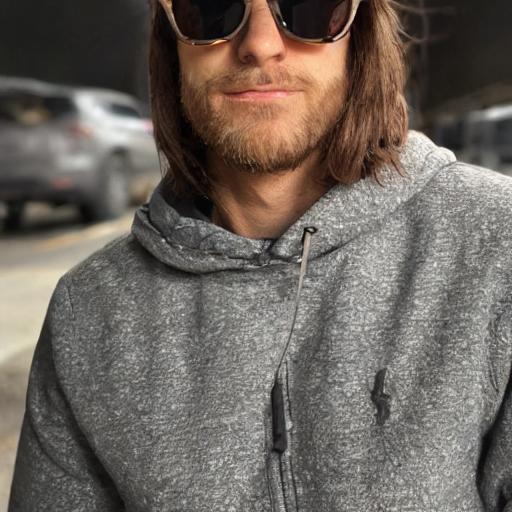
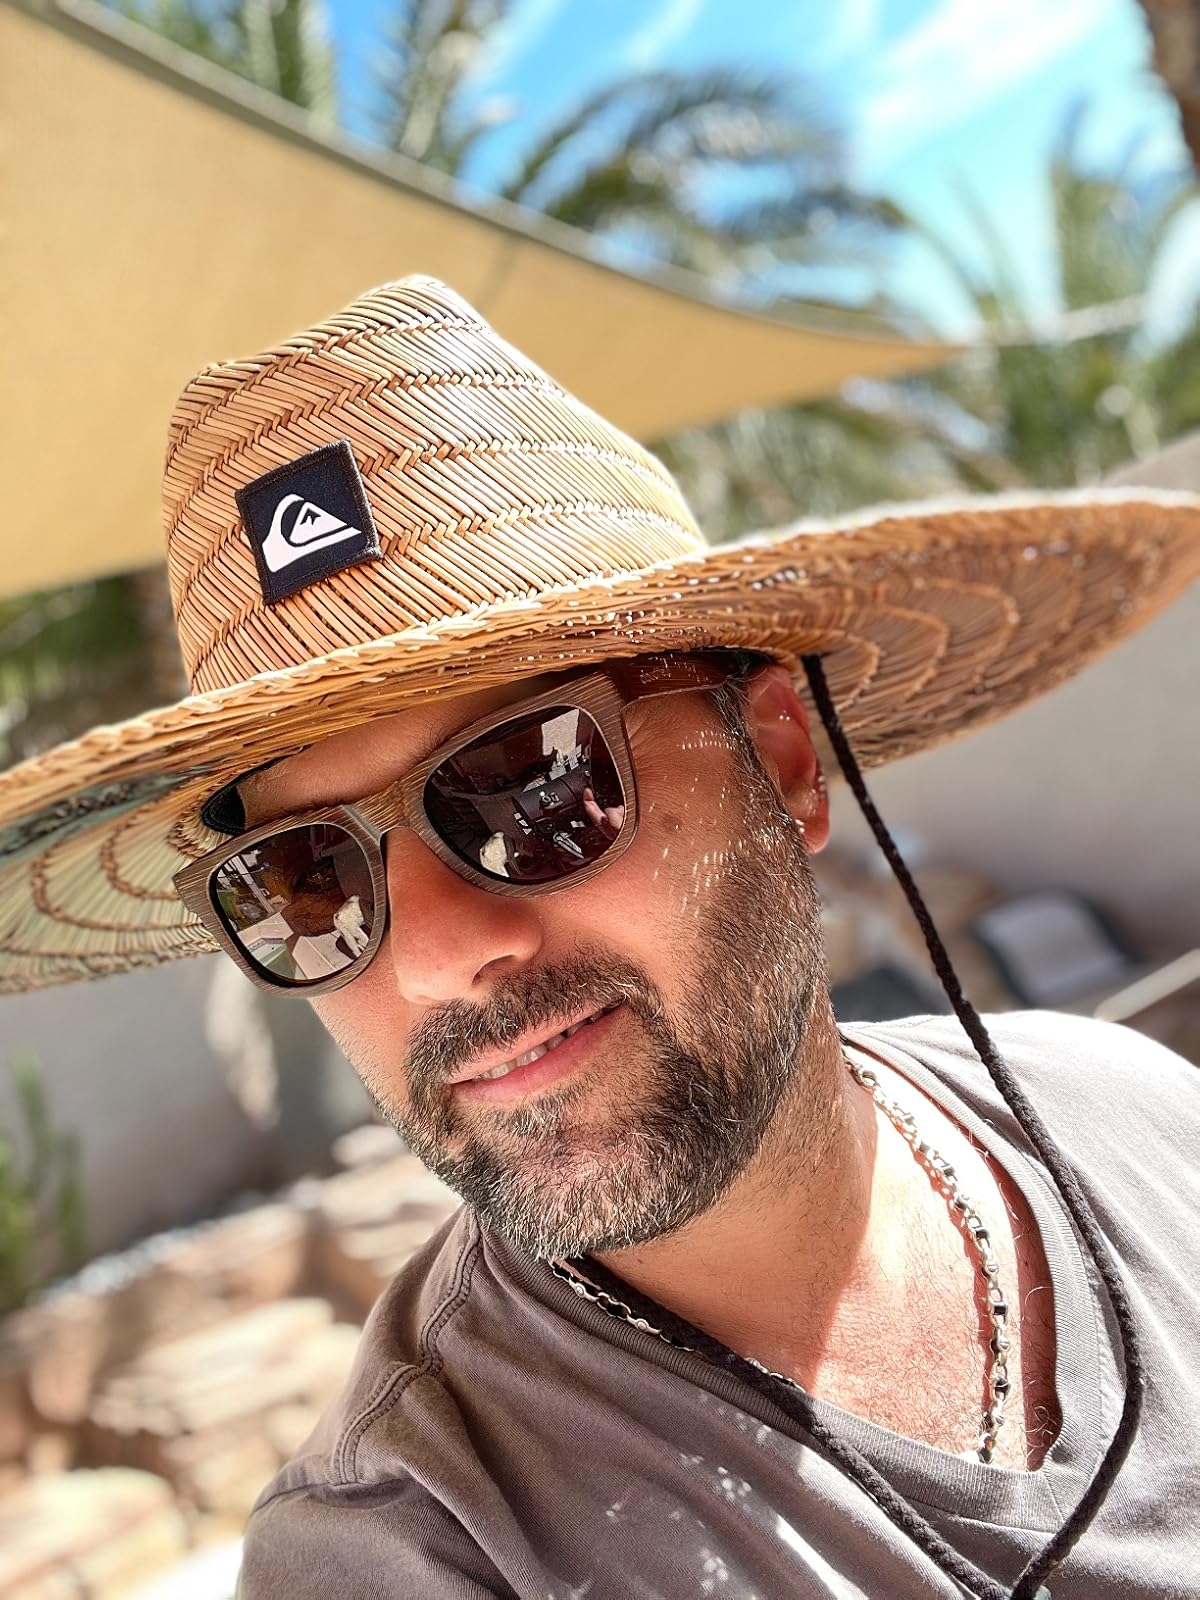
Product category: accessories_sunglasses
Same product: no